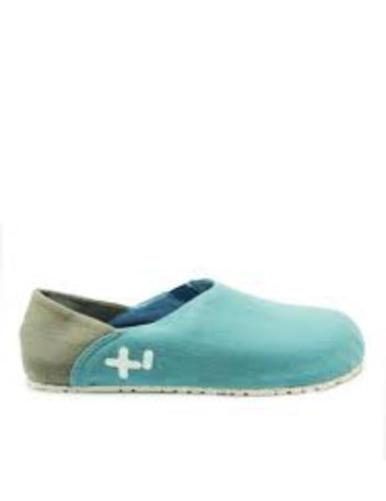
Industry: Clothes